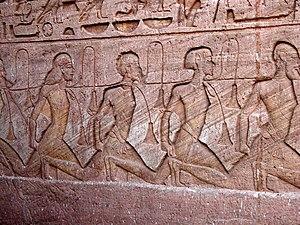
L'art du Nouvel Empire égyptien correspond aux règnes des XVIIIᵉ, XIXᵉ et XXᵉ dynasties, le Nouvel Empire égyptien. Il atteint un apogée dans l'art de l'Égypte antique qu'il ne retrouvera plus ensuite. En effet, après cette longue période de rayonnement, la Troisième Période intermédiaire, puis la Basse époque n'auront plus les moyens de tels investissements dans les arts. Cette époque marque aussi une rupture nette après la Deuxième Période intermédiaire aux productions révélatrices de l'état d'une société bouleversée.
L'esclavage est la condition d'un individu privé de sa liberté, qui devient la propriété, exploitable et négociable comme un bien matériel, d'une autre personne. L'existence d'un esclavage en Égypte antique fait l'objet d'un débat parmi les égyptologues, aussi bien dans sa définition que dans son application. Si les spécialistes s'accordent pour dire que l'esclavage, tel qu'il se pratiqua dans la Grèce antique, n'a pas existé en Égypte avant la période ptolémaïque, plusieurs formes de servitudes existaient néanmoins dans la civilisation égyptienne comme :